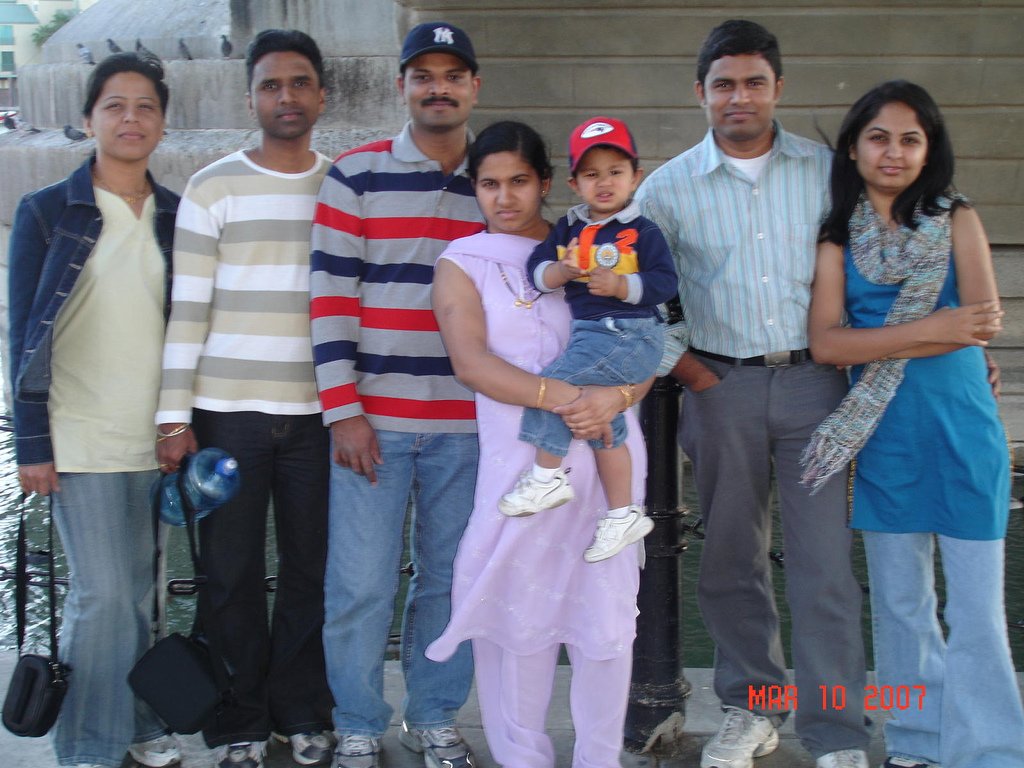
Label: not_food